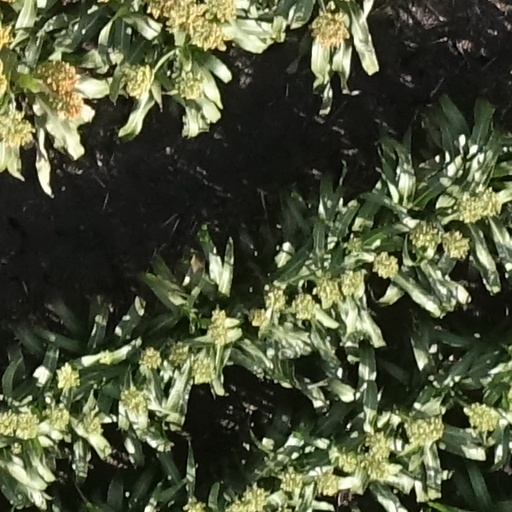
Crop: sorghum